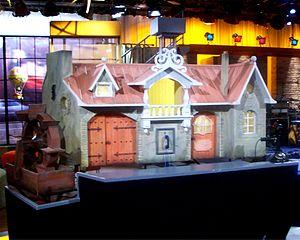
La Ferme du Vieux Moulin au Musée de Radio-Canada.
Bobino est une série télévisée québécoise pour la jeunesse en plus de 5 000 épisodes créée par Guy Sanche et diffusée entre le 23 mai 1957 et le 14 juin 1985 à la Télévision de Radio-Canada.
Le décor de l'émission évoluera avec le temps. Différents castelets représentant divers commerces ont été imaginés par l'auteur Michel Cailloux. Bien que l'on réfère à la maison de Bobinette, de temps à l'autre au cours de la série, dans les faits elle n'a jamais été présentée à l'émission.